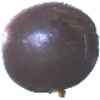
Label: Passion Fruit 1